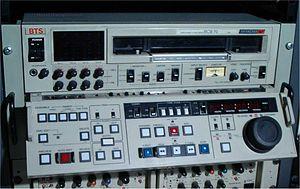
Un magnétoscope est un appareil électronique destiné à l'enregistrement et la relecture d'un signal vidéo et audio, sur une bande magnétique ou vidéocassette. À l'instar du magnétophone dévolu à l'enregistrement sonore, il bénéficie des progrès industriels de l'électronique et des supports magnétiques déjà en vigueur pour l'audio.
Le Betacam est un format d'enregistrement vidéo professionnel sur bande magnétique développé par Sony à partir de 1982.